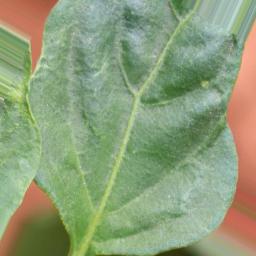
Label: healthy